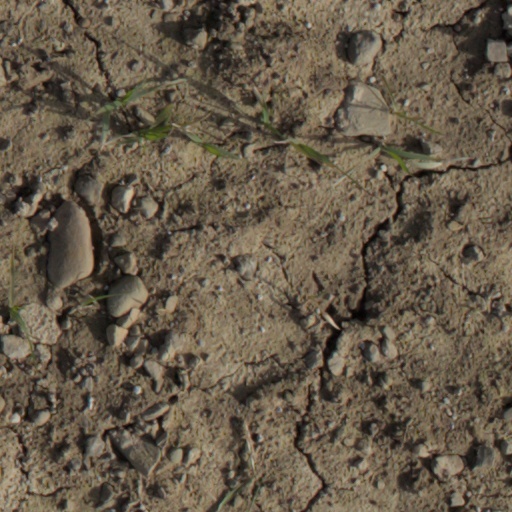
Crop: wheat